2009 Ecuador electricity crisis

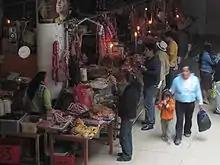

The 2009 Ecuador electricity crisis was caused by a severe drought that depleted water levels at hydroelectric plants. Ecuador experienced rolling blackouts for two to six hours per day that lasted from November 2009 until January 2010.